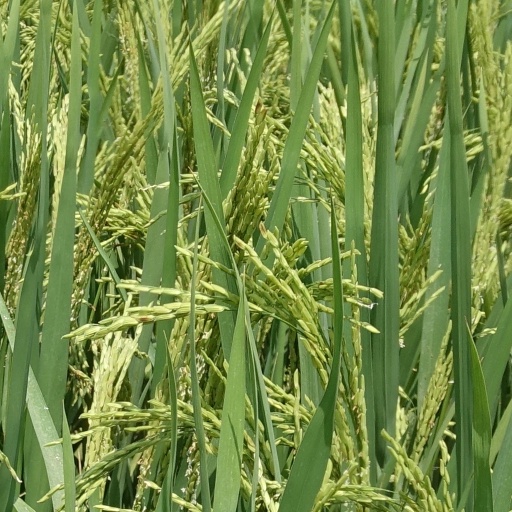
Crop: rice